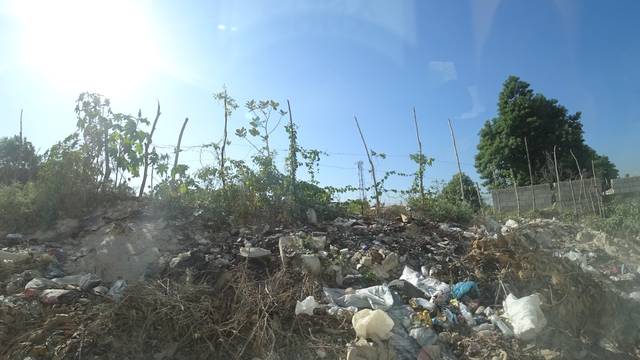
Region: Haiti
Coordinates: 18.54, -72.286